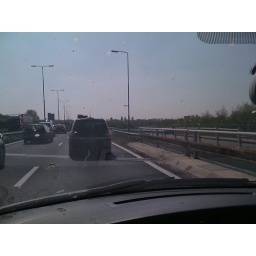
Gelukkig sta ik in de file op de A44 en kan ik door mijn opendak genieten van de zon!